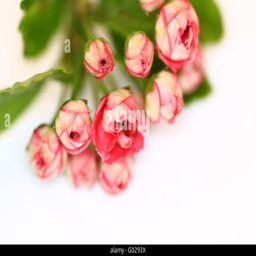
blossom branch on a white background